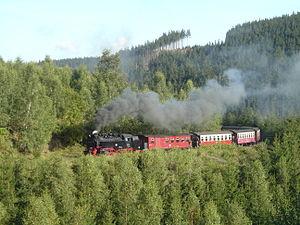
Les Harzer Schmalspurbahnen, abrégé HSB, sont une entreprise ferroviaire allemande, établie à Wernigerode en Saxe-Anhalt. Les trains de montagne sont une des principales attractions touristiques du massif du Harz, tractés par locomotives à vapeur ils attirent de nombreux amateurs de chemins de fer.